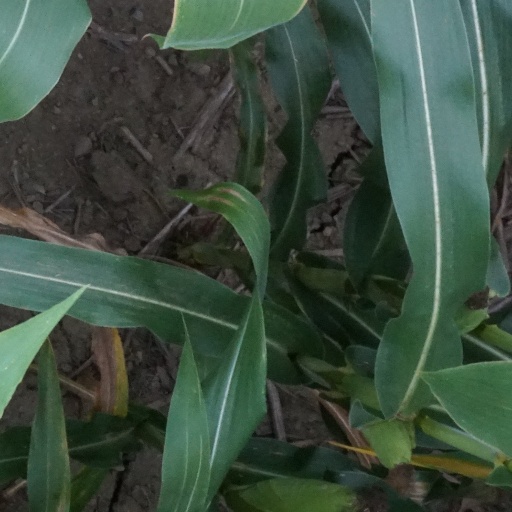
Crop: maize; corn